Michel Dernies

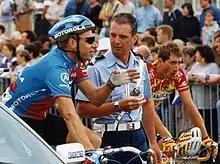
Dernies at the 1993 Tour de France

Michel Dernies (born 6 January 1961) is a Belgian former racing cyclist, who rode in twelve Grand Tours between 1985 and 1994. He currently works as a directeur sportif for UCI Continental team .